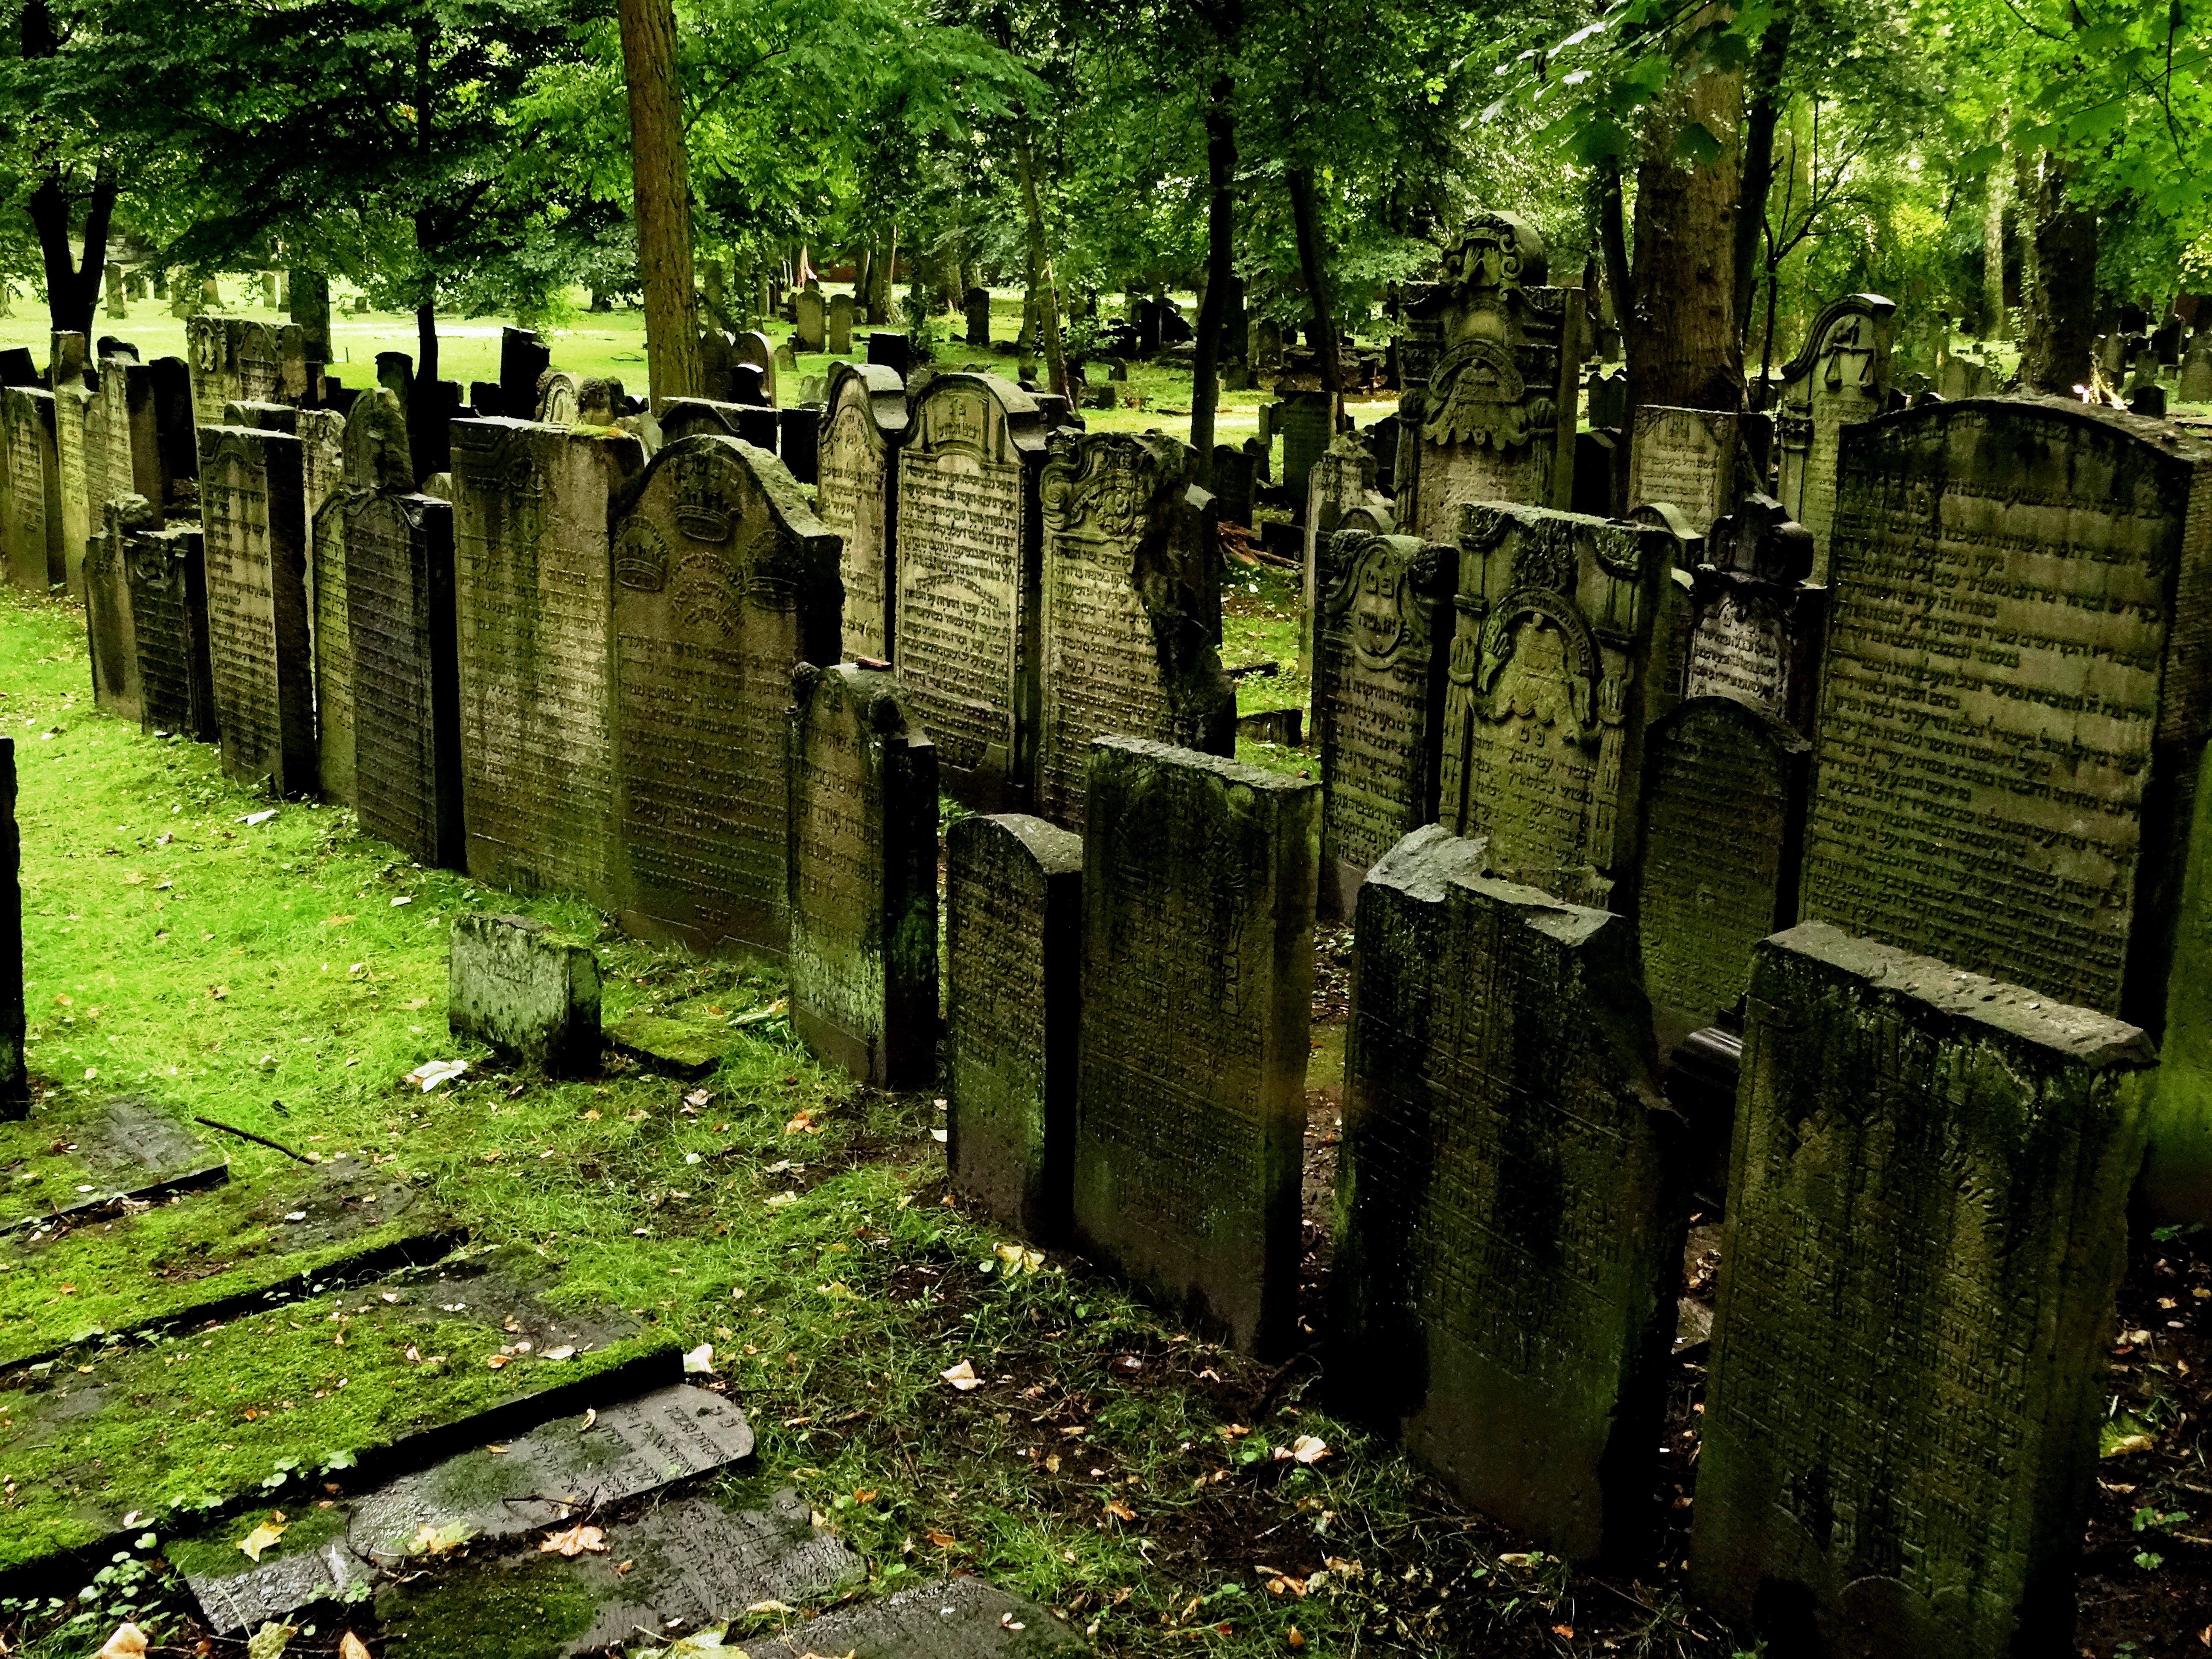
tree, nature, forest, plant, leaf, trunk, green, jungle, botany, cemetery, garden, grave, ruins, shrub, commemorate, woodland, habitat, ecosystem, jewish, rural area, grave stones, jewish cemetery, biome, natural environment, geographical feature, woody plant, outdoor structure